7th Portuguese India Armada (Almeida, 1505)

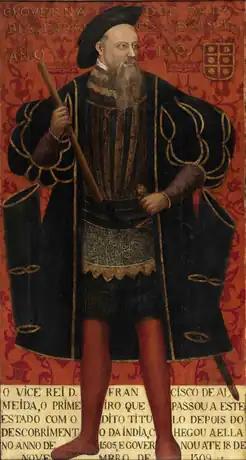
D. Francisco de Almeida

The first designated vice-roy, the commander of the 7th armada, was decided around 1504 to be Tristão da Cunha. A powerful high noble, courtier and royal counselor of Manuel I, Cunha had sufficient pragmatic instincts to be acceptable to the older party (Cunha had participated in outfitting ships in previous armadas). However, in early 1505, Tristão da Cunha was struck by an affliction to his eyesight rendering him temporarily blind. As a result, the choice for his replacement fell upon "Dom" Francisco de Almeida.